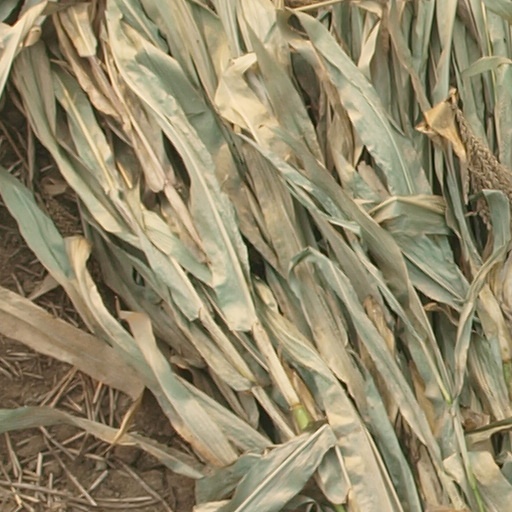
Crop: maize; corn